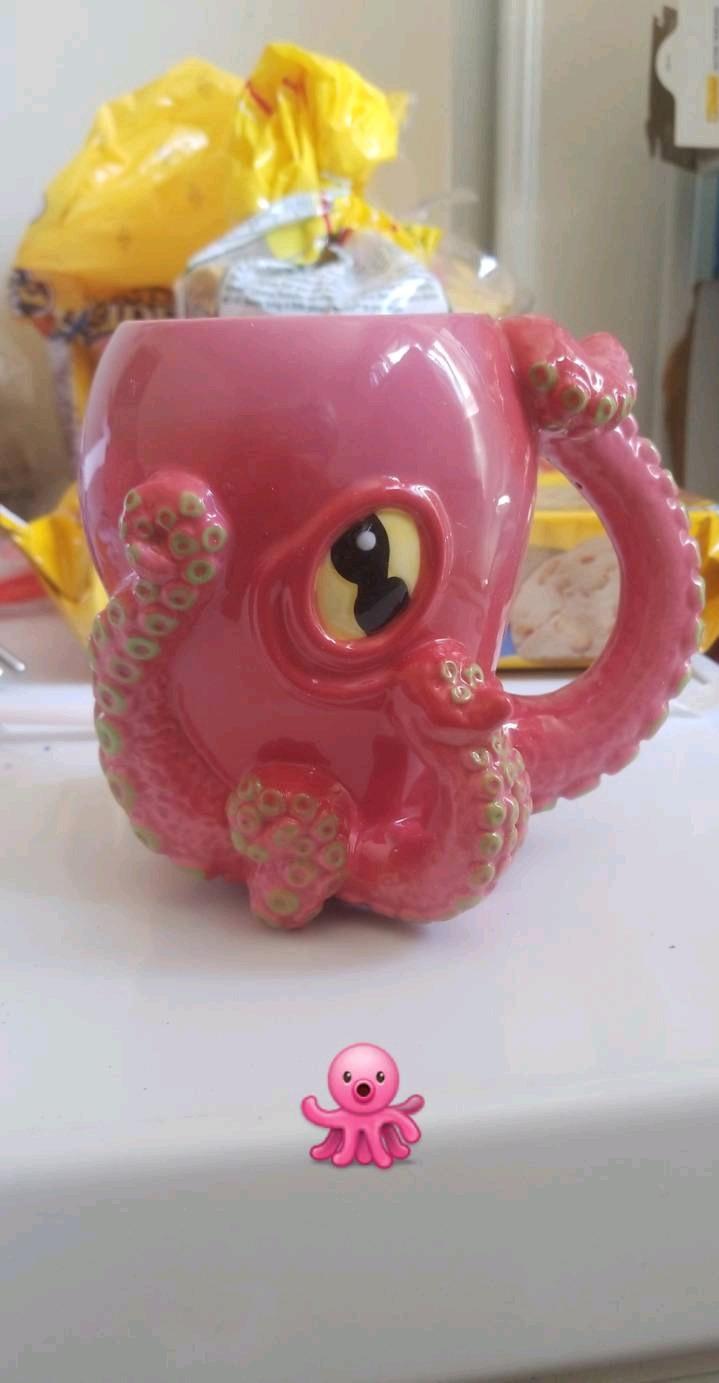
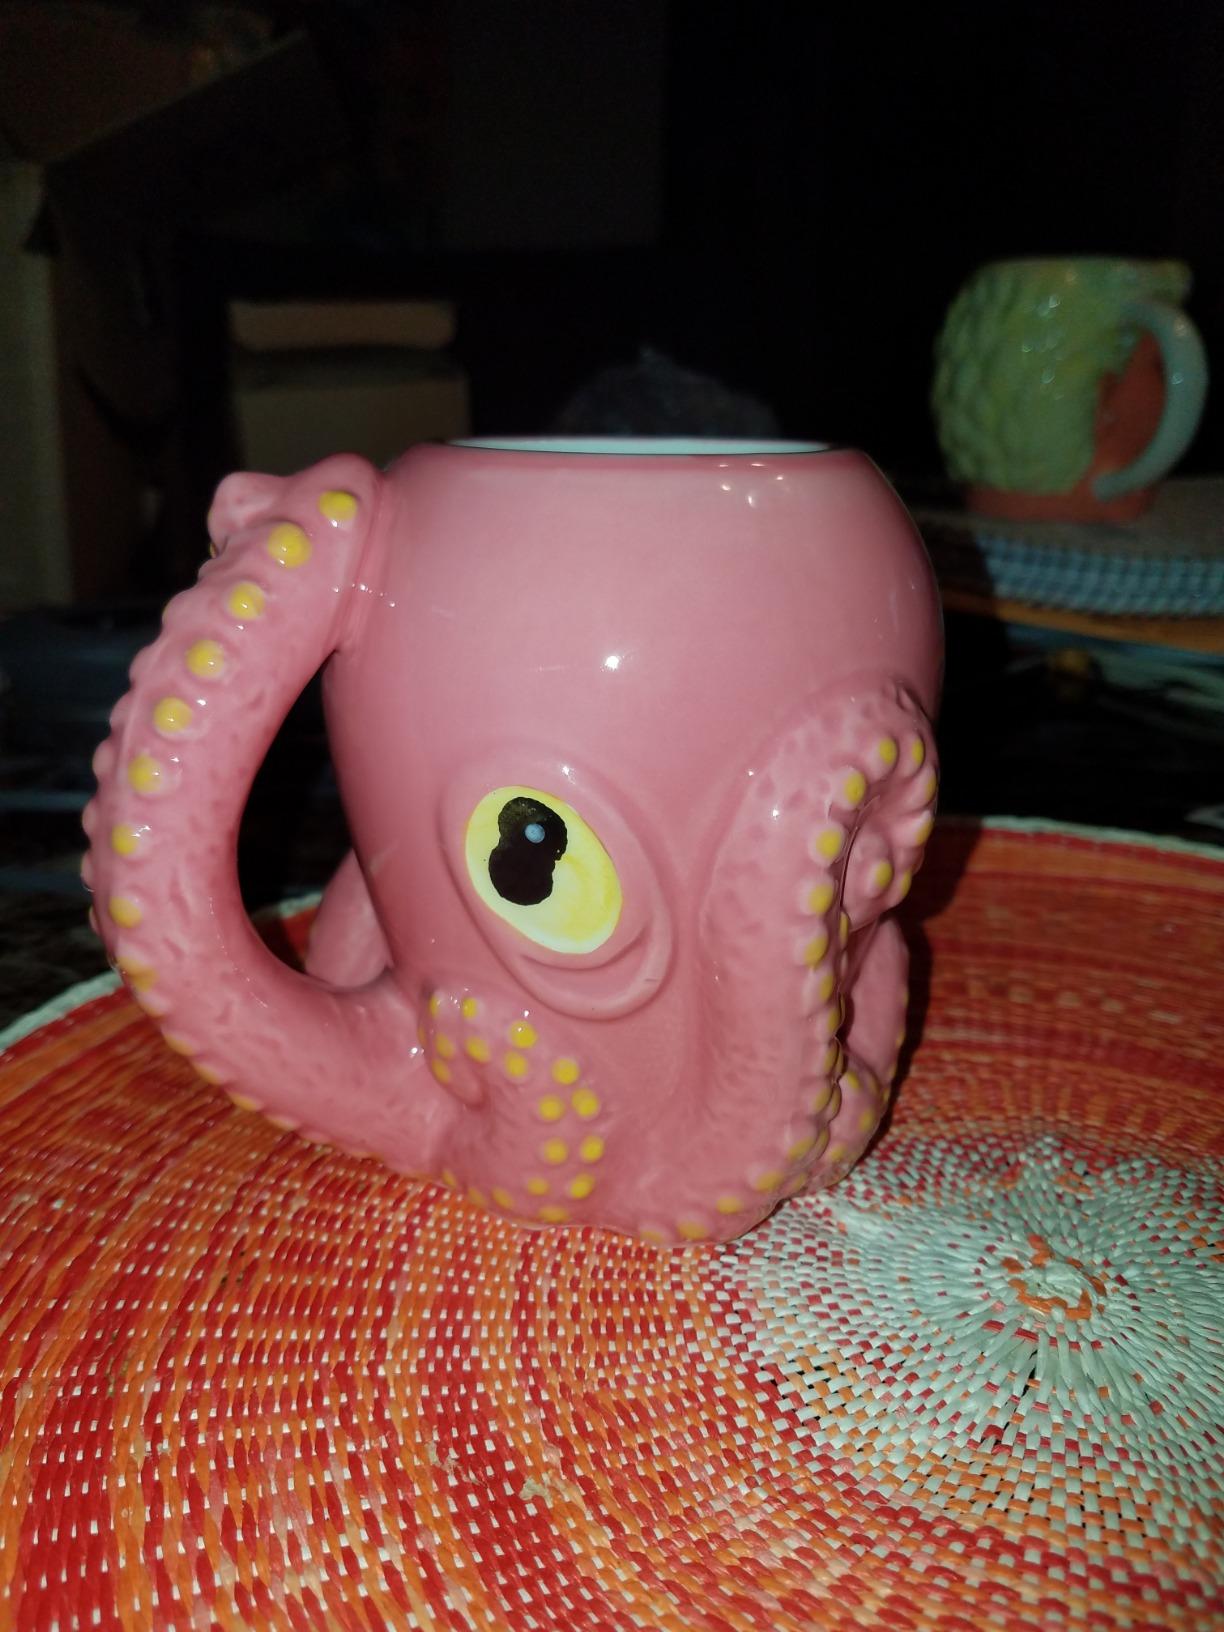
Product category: items_mug
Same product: yes